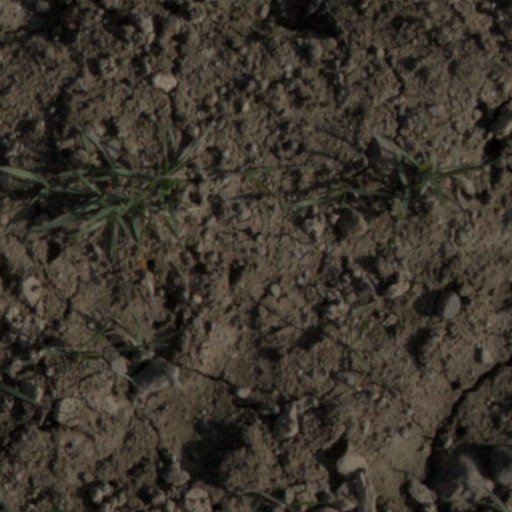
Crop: wheat